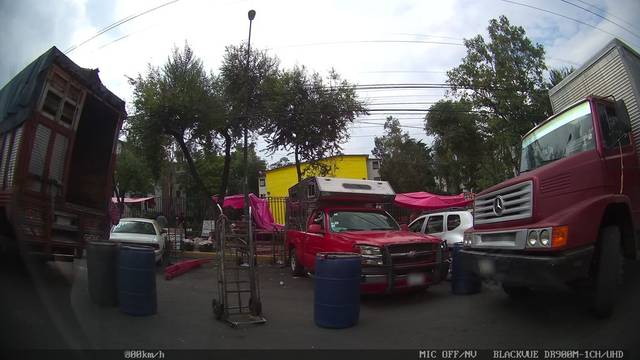
Region: Mexico
Coordinates: 19.367, -99.206